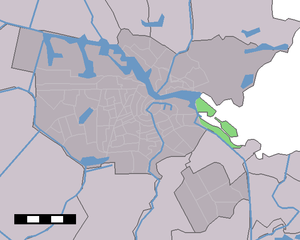
L'IJburg, est un quartier résidentiel en construction dans l'arrondissement est d'Amsterdam. Ce district est situé sur plusieurs îles artificielles, selon un schéma de rues perpendiculaires.